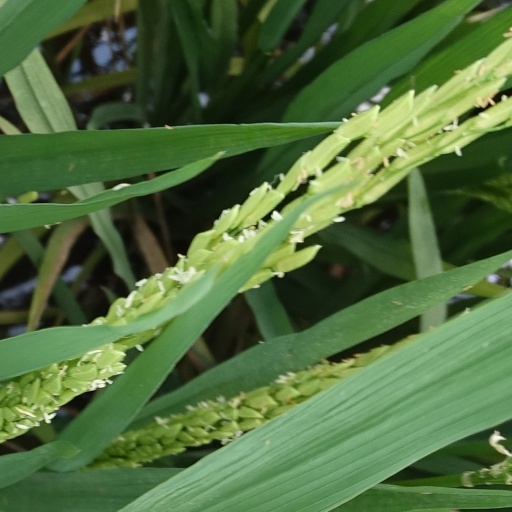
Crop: rice